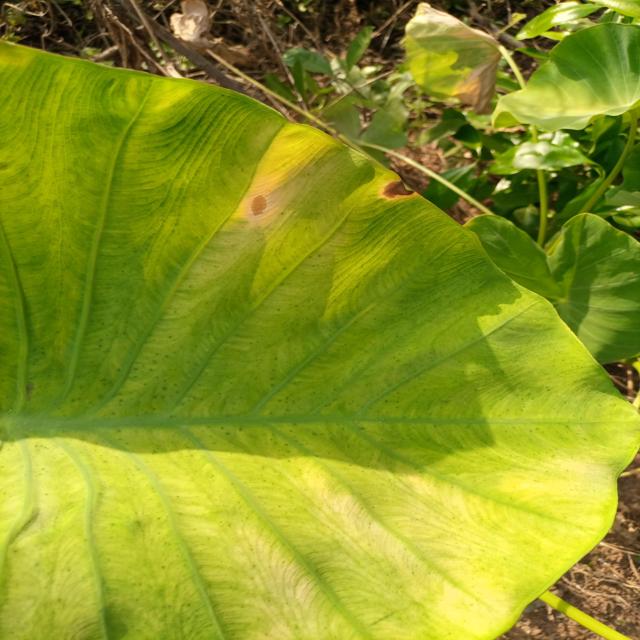
Label: Early_Blight